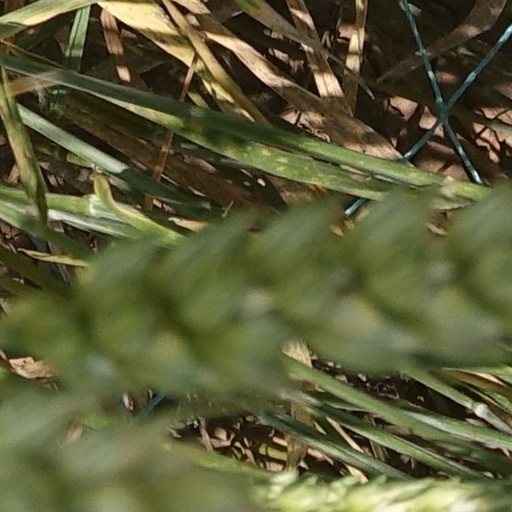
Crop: wheat